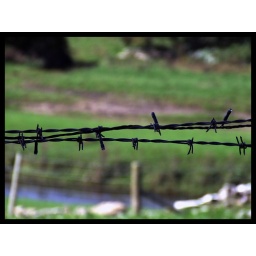
sitting having coffee and tea cake at the tea house in ogmore....and got distracted by barbed wire!!